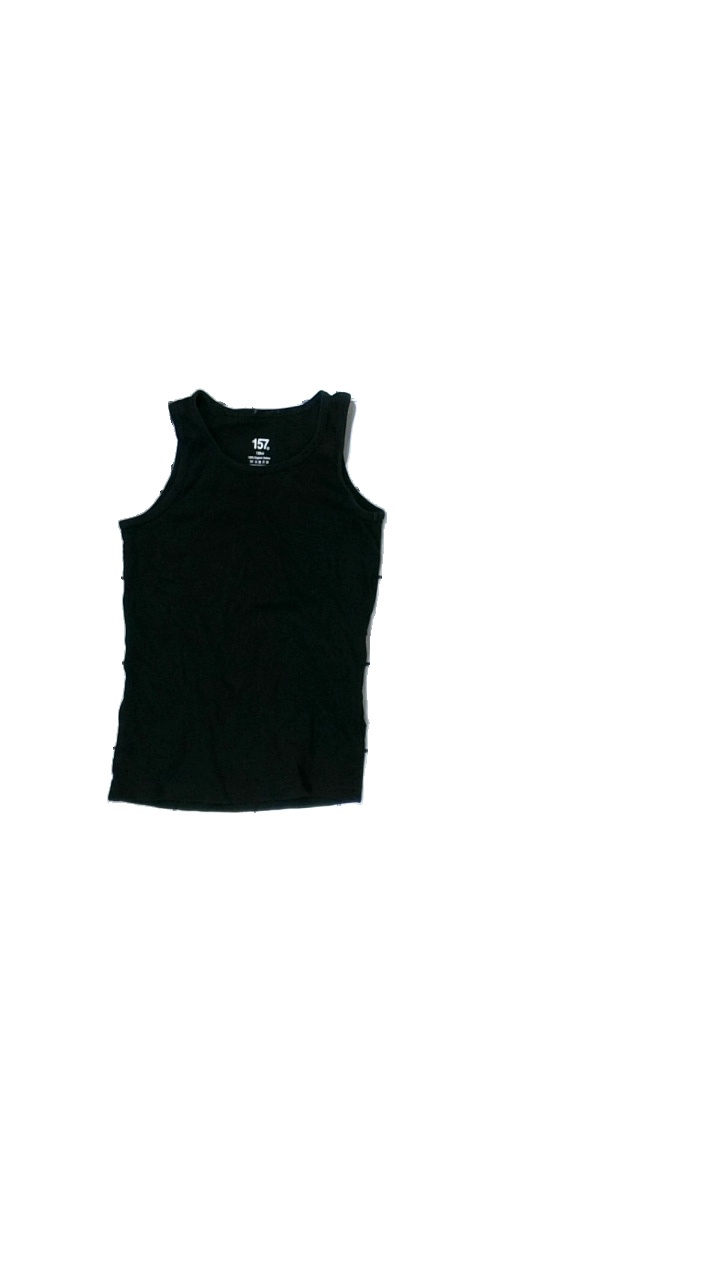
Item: Tank Top (Children)
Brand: Lager 157
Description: svart linne med hål i söm
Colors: Black
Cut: Regular
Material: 100% cotton
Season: All
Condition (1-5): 2
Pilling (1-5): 5
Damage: hål söm
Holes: Major
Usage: Export
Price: <50